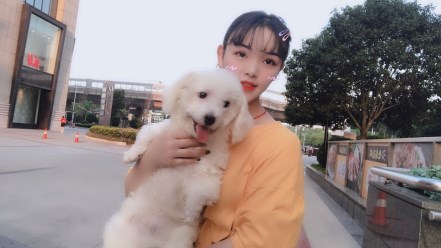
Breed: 3083-n000117-Bichon_Frise